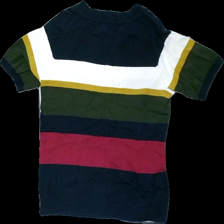
View: back
Type: Top
Category: Ladies
Brand: Holly And Whyte (Lindex)
Colors: White, Blue, Green, Multicolor
Material: 59% acrylic 41% cotton
Pattern: Striped
Cut: Regular
Size: M
Season: All
Damage location: top center
Damage 2 location: bottom left
Price range: <50
Recommended usage: Export
Description: randig tröja med knappar på axlarna, nopprig